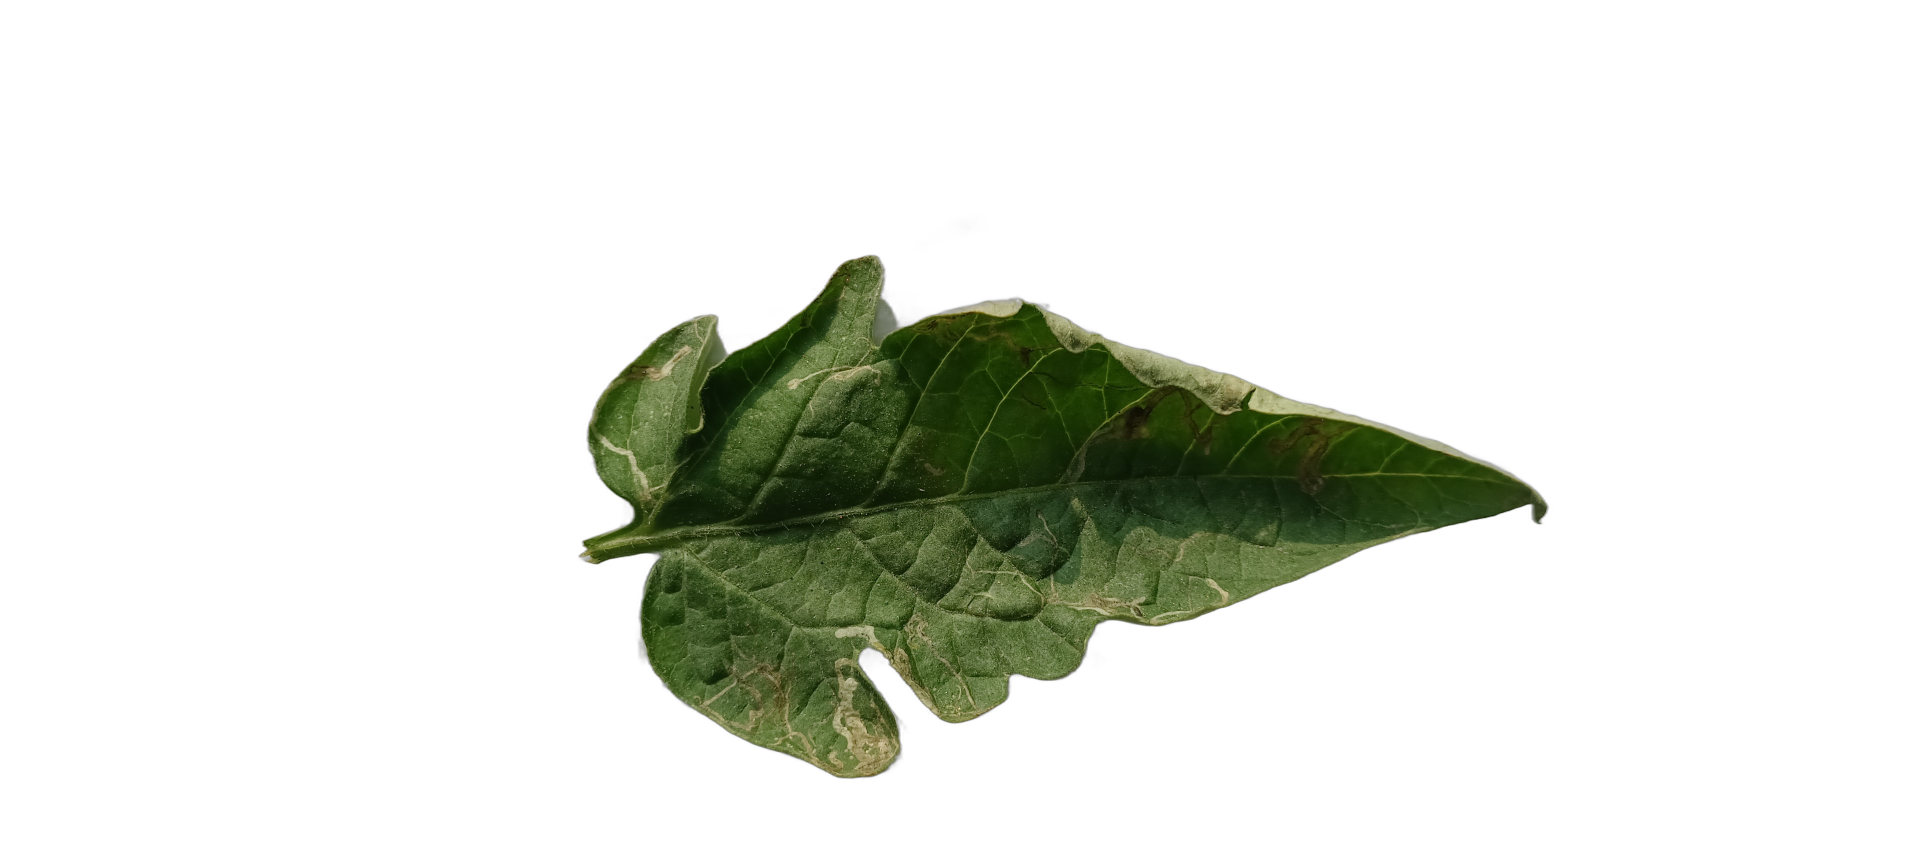
Crop: Tomato
Label: Spot